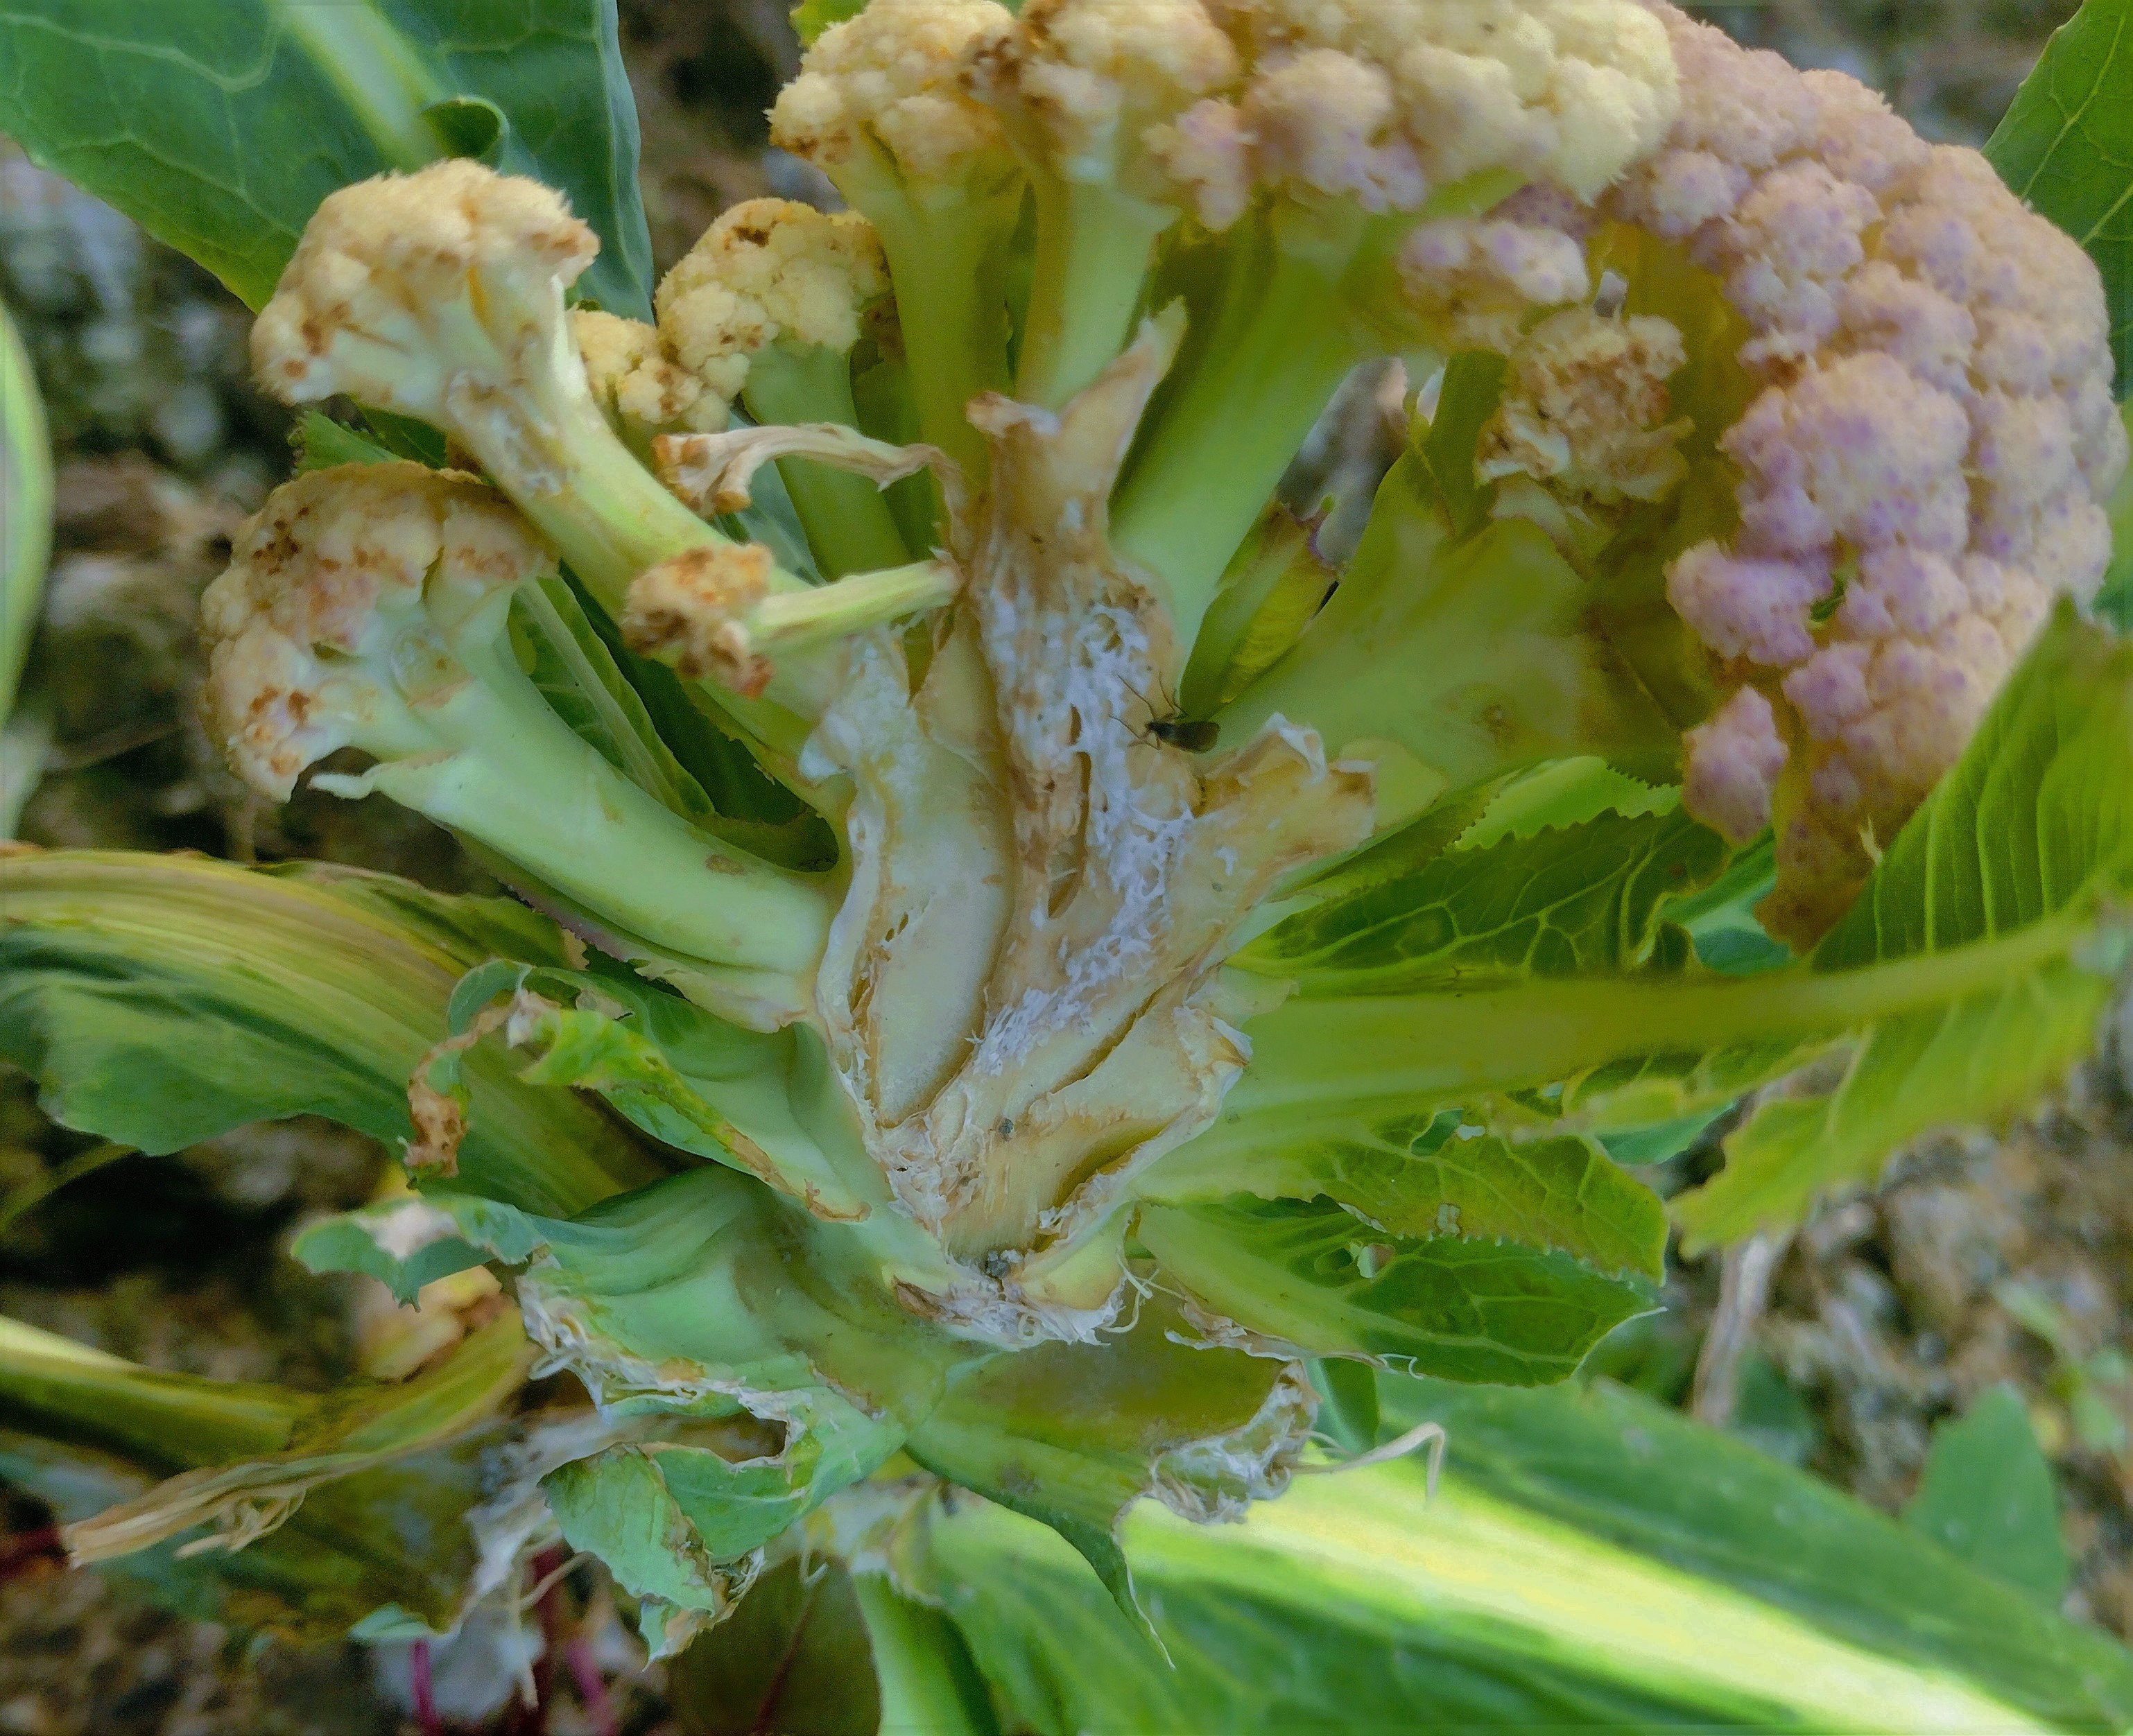
Label: Bacterial spot rot